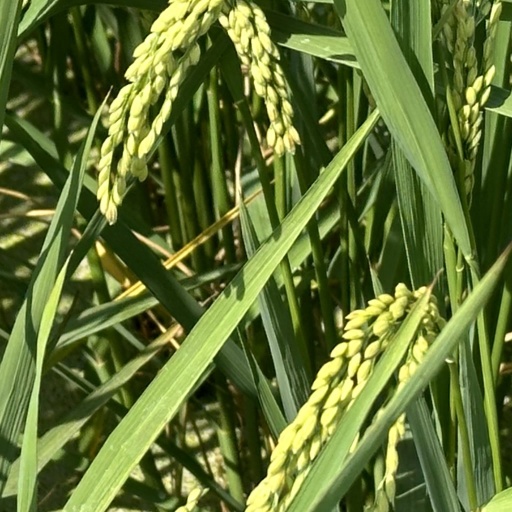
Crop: rice